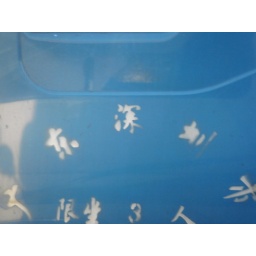
blue van in china